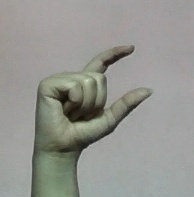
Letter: dal